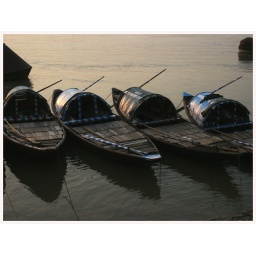
Four country boats anchored in shore of river Hooghly with the setting sun (not in the frame) casting warm afternoon light.